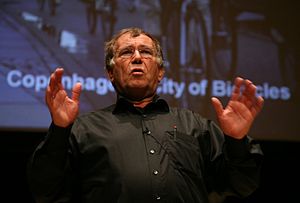
Jan Gehl
Jan Gehl er en dansk arkitekt og byplanlægger.